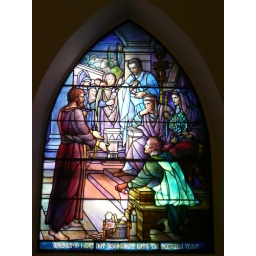
Saint Paul Before Herod, Queen Beatrice, and Festus. Tiffany stained glass window in Immanuel Chapel. Installed in 1928.